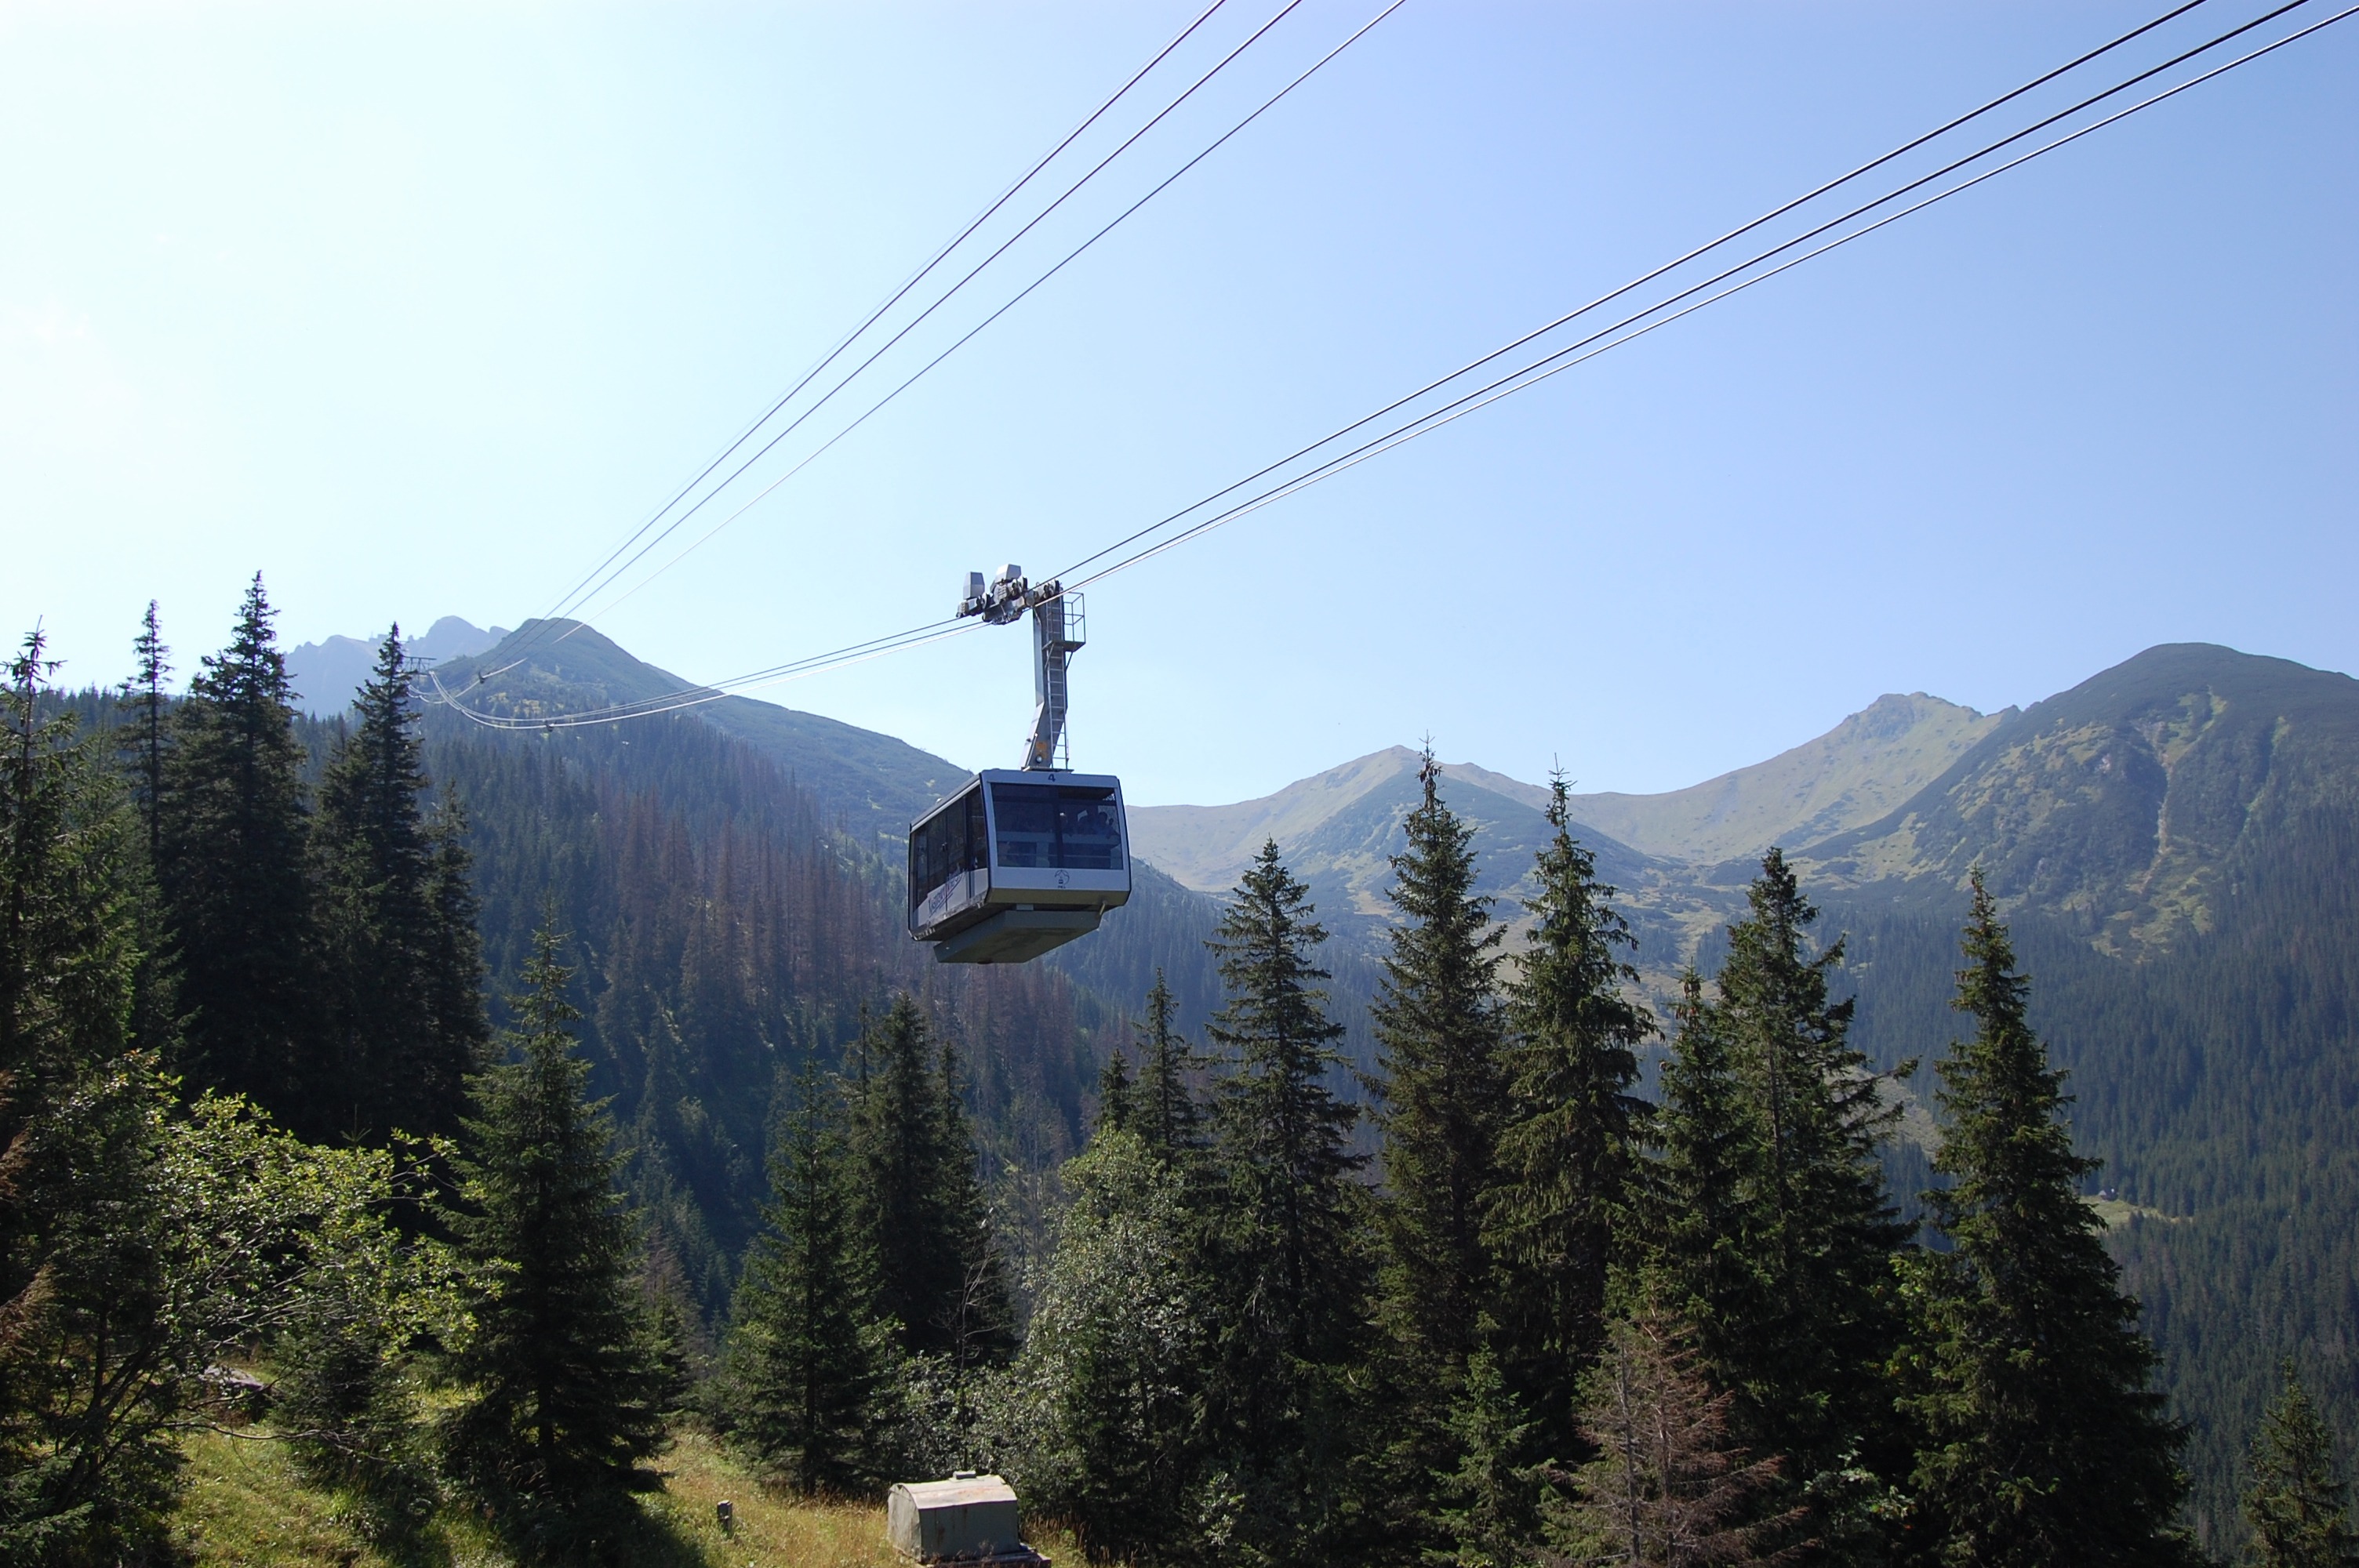
landscape, tree, nature, rock, mountain, sky, hiking, cart, hill, view, mountain range, green, scenery, blue, cable car, ridge, summit, top view, lift, mountains, alps, ski, poland, snake, elevator, tatra, top, the national park, tatry, landform, mountain pass, geographical feature, mountainous landforms, geological phenomenon, lift chair, the highest ski lift, mountai